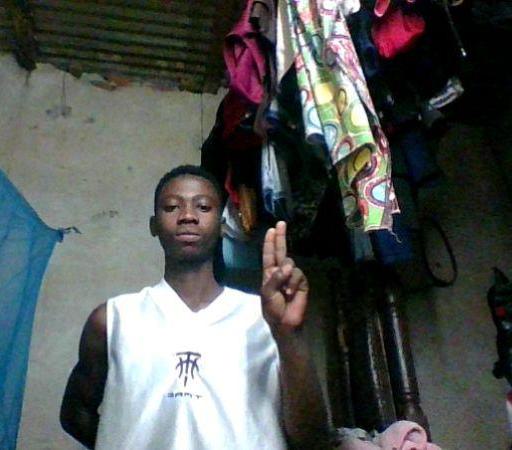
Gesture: two_up